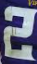
Number: 2